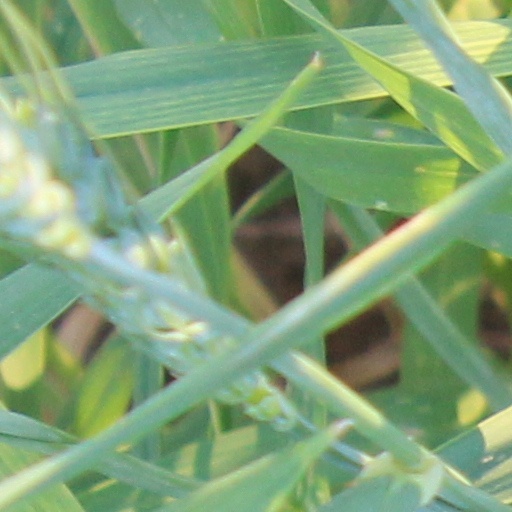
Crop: wheat